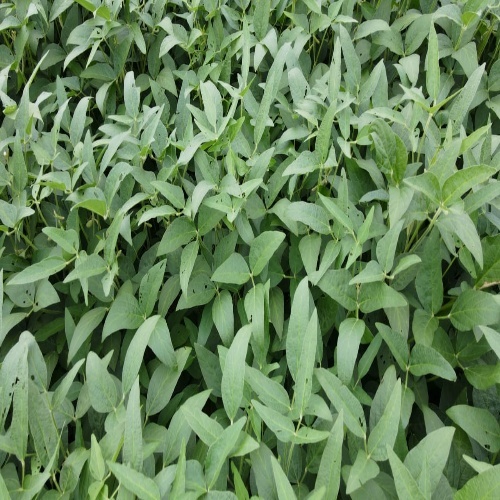
Label: Diabrotica_speciosa